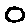
Label: 0